Vasant Ke Hatyare

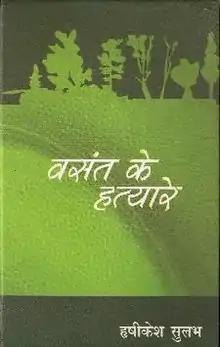
First edition

Vasant ke Hatyare (Hindi: वसंत के हत्यारे) is a short story collection by Hrishikesh Sulabh, comprising 9 stories in Hindi written over 10 years from 2003 to 2009. It has won the author the 16th Indu Sharma International Katha Samman given by Katha UK.